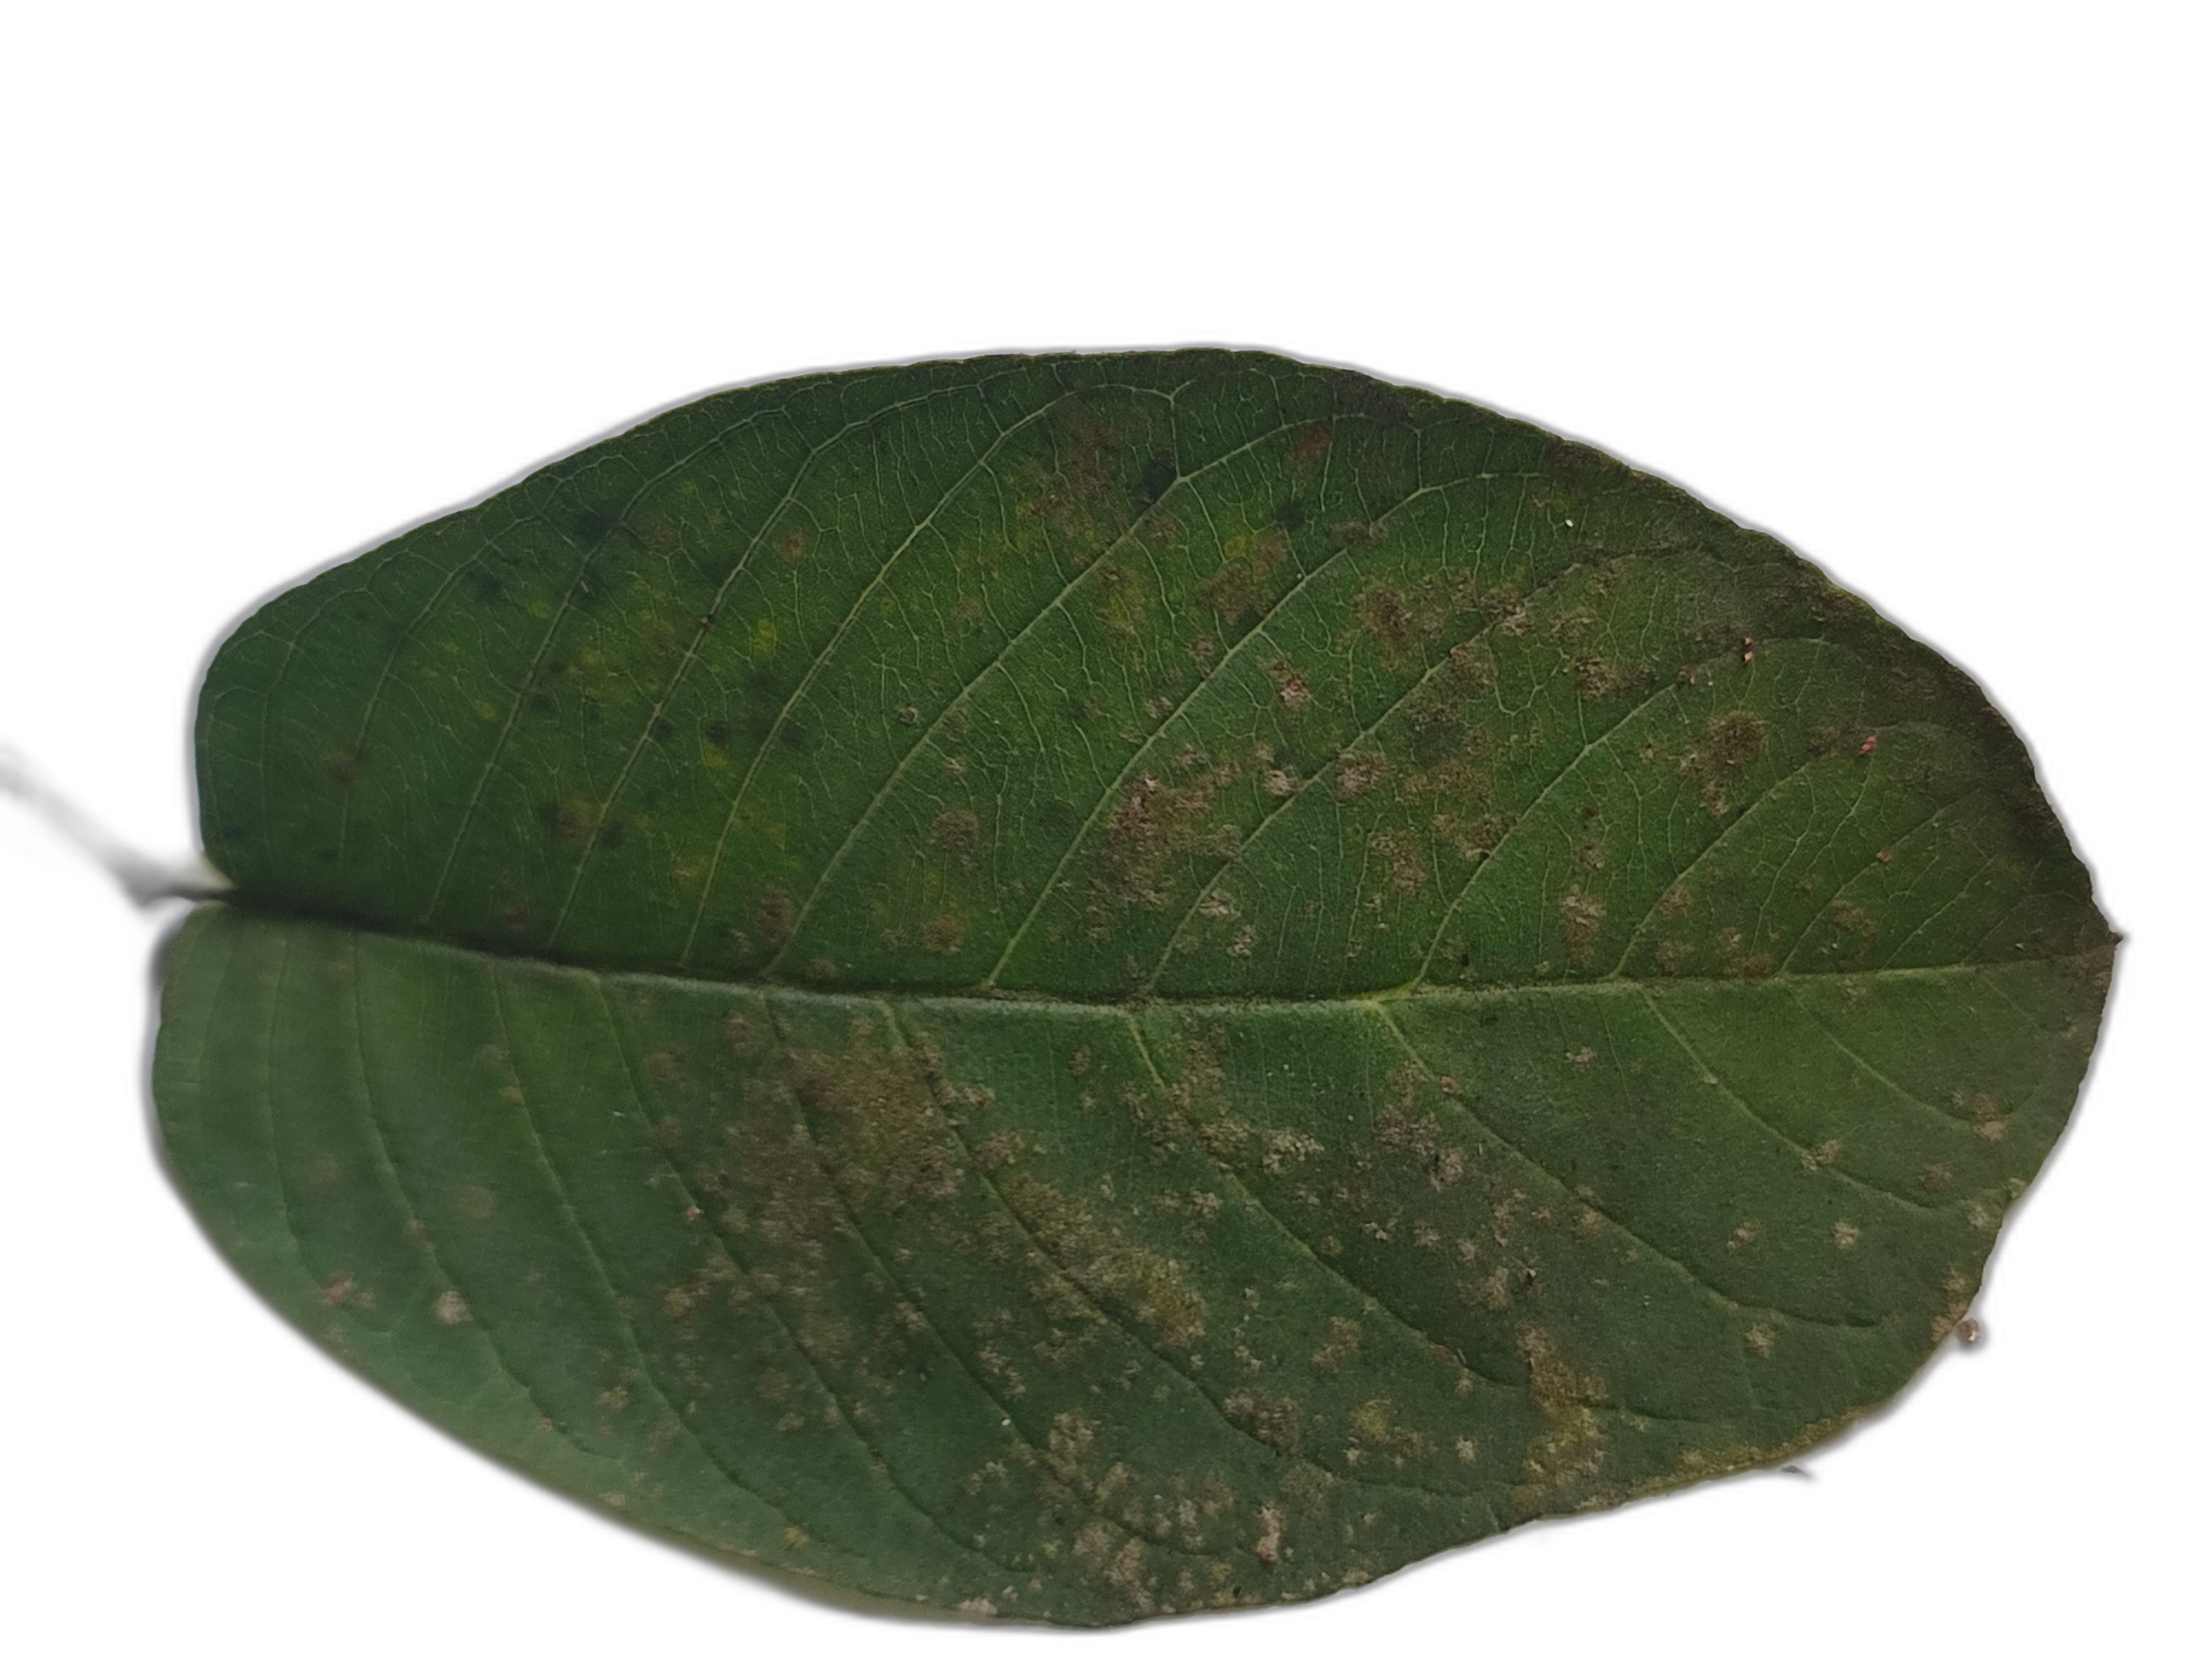
Plant part: leaf
Disease: Anthracnose